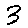
Label: 3